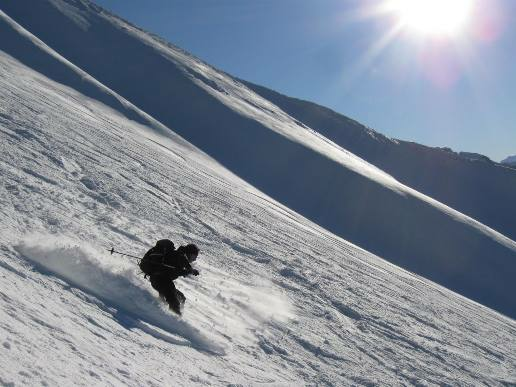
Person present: Yes